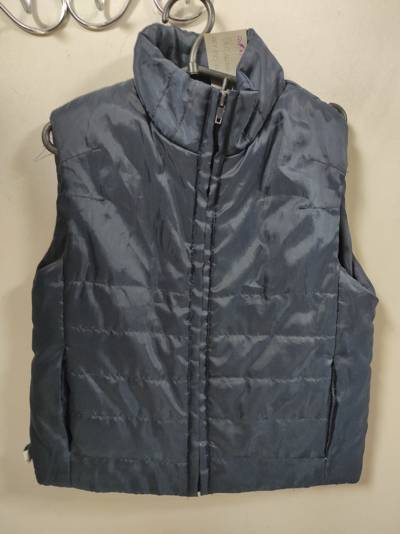
Waste category: clothes